Alcohol in Indonesia

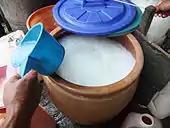
"Ballo" traditional alcohol beverage from Toraja, South Sulawesi.

In the Batak community in North Sumatra, "tuak" (palm liquor) is a compulsory drink in the celebrations and became a tradition in the community. Batak tribes are predominantly of Christian Protestant faith, yet some of its clans are Muslim. A traditional Batak bar serving "tuak" is called a "lapo tuak".